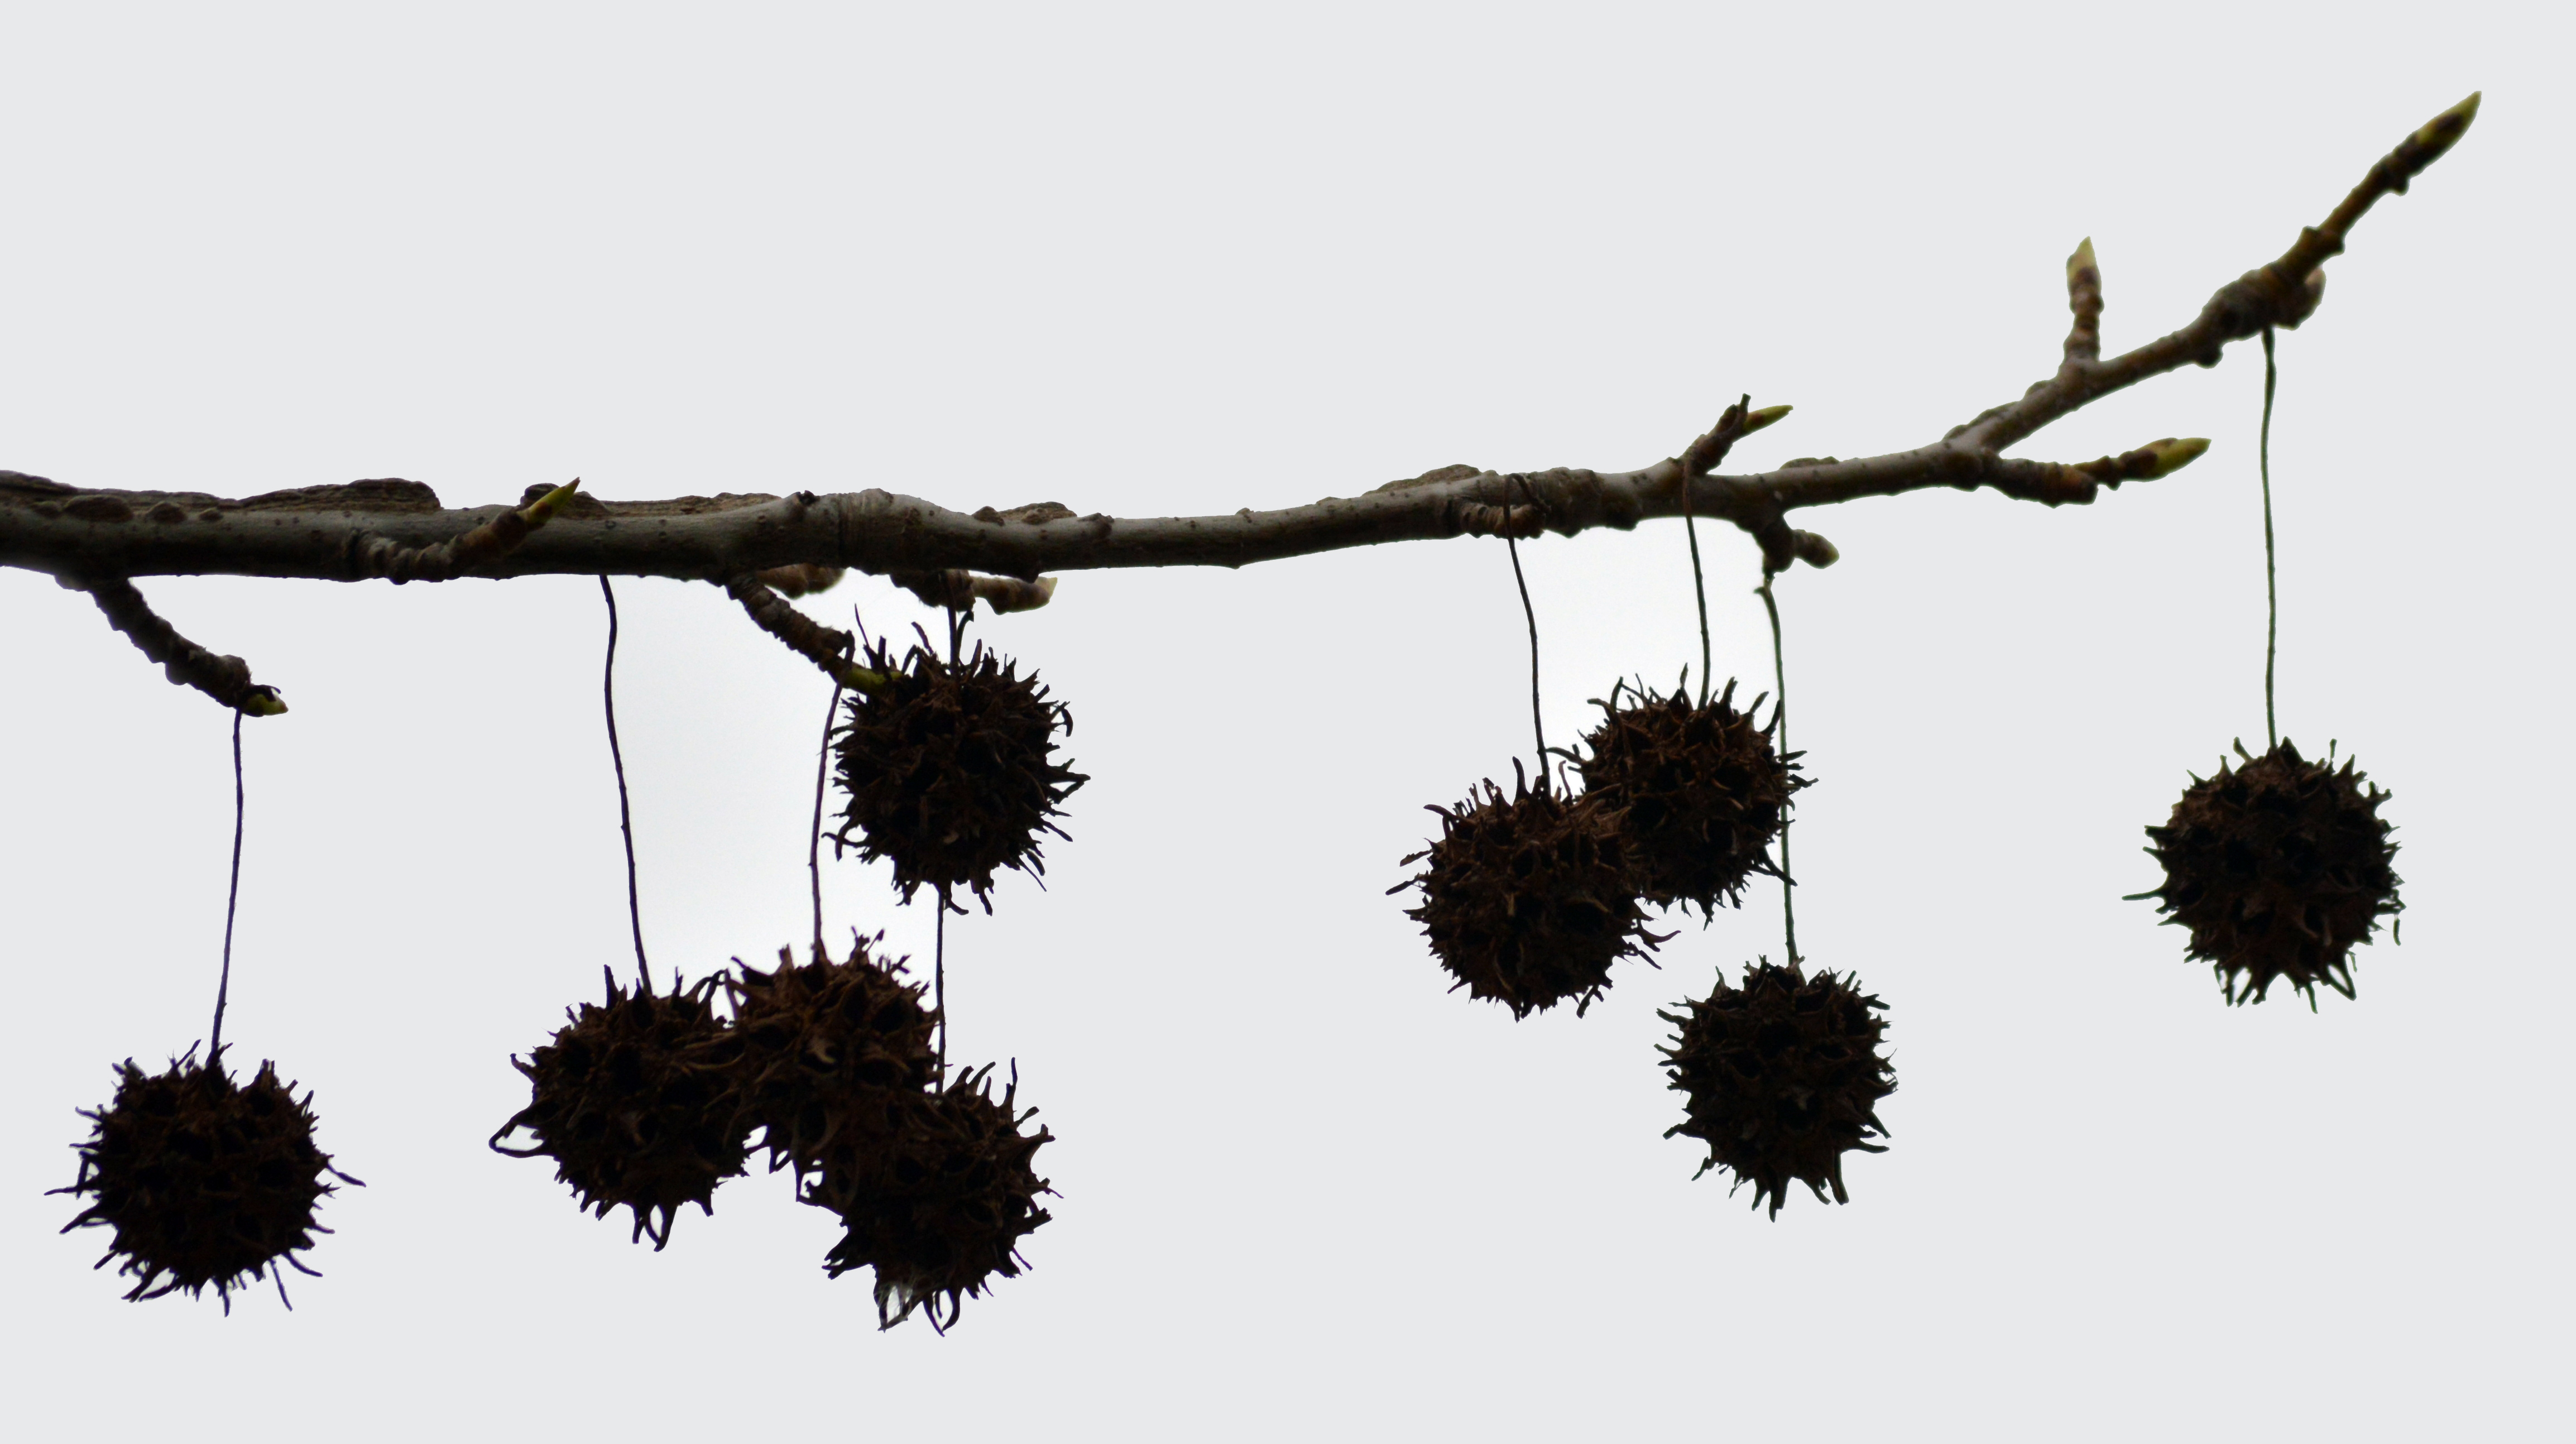
tree, nature, branch, plant, fruit, leaf, seed, flower, soil, flora, twig, arbol, arbre, naturaleza, fruta, natur, branche, baum, natura, ast, obst, fruita, naturalesa, albero, frutta, ramo, rama, gumball, branca, sweetgum, bough, samen, liquidambar, redgum, semilla, semence, llavor, semenza, amberbume, satinwalnut, americanstorax, plant stem, woody plant